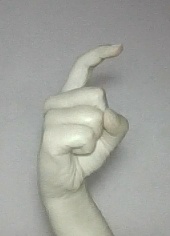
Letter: ra